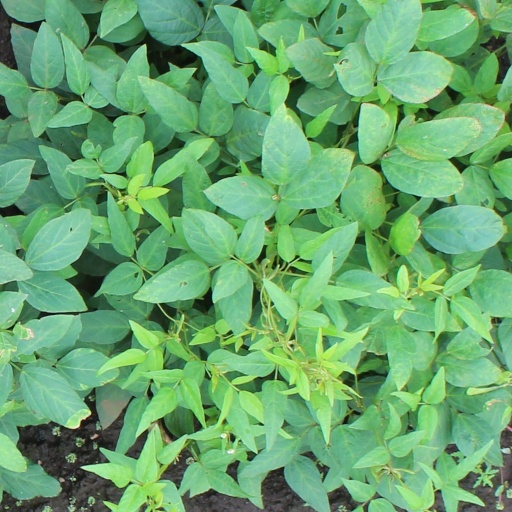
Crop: soybean